Plymouth GTX

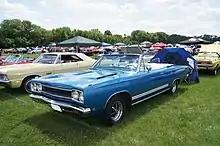
1968 Plymouth GTX convertible

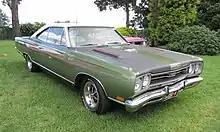
1969 Plymouth GTX

Chrysler introduced major changes in the design of the 1968 model Plymouth B-bodies and the GTX was given a completely new look. A new hourglass body replaced the previous rectilinear design. The high performance 440 was standard in the GTX as was the TorqueFlite automatic transmission, while it was an extra cost option in the Plymouth Road Runner. The GTX used the Sport Satellite trim and was offered in two body styles, a two-door convertible and a two-door hardtop (no B-pillar). All featured dual horizontal "racing stripes" on the lower sides ending with a "GTX" emblem ahead of the rear wheel openings.